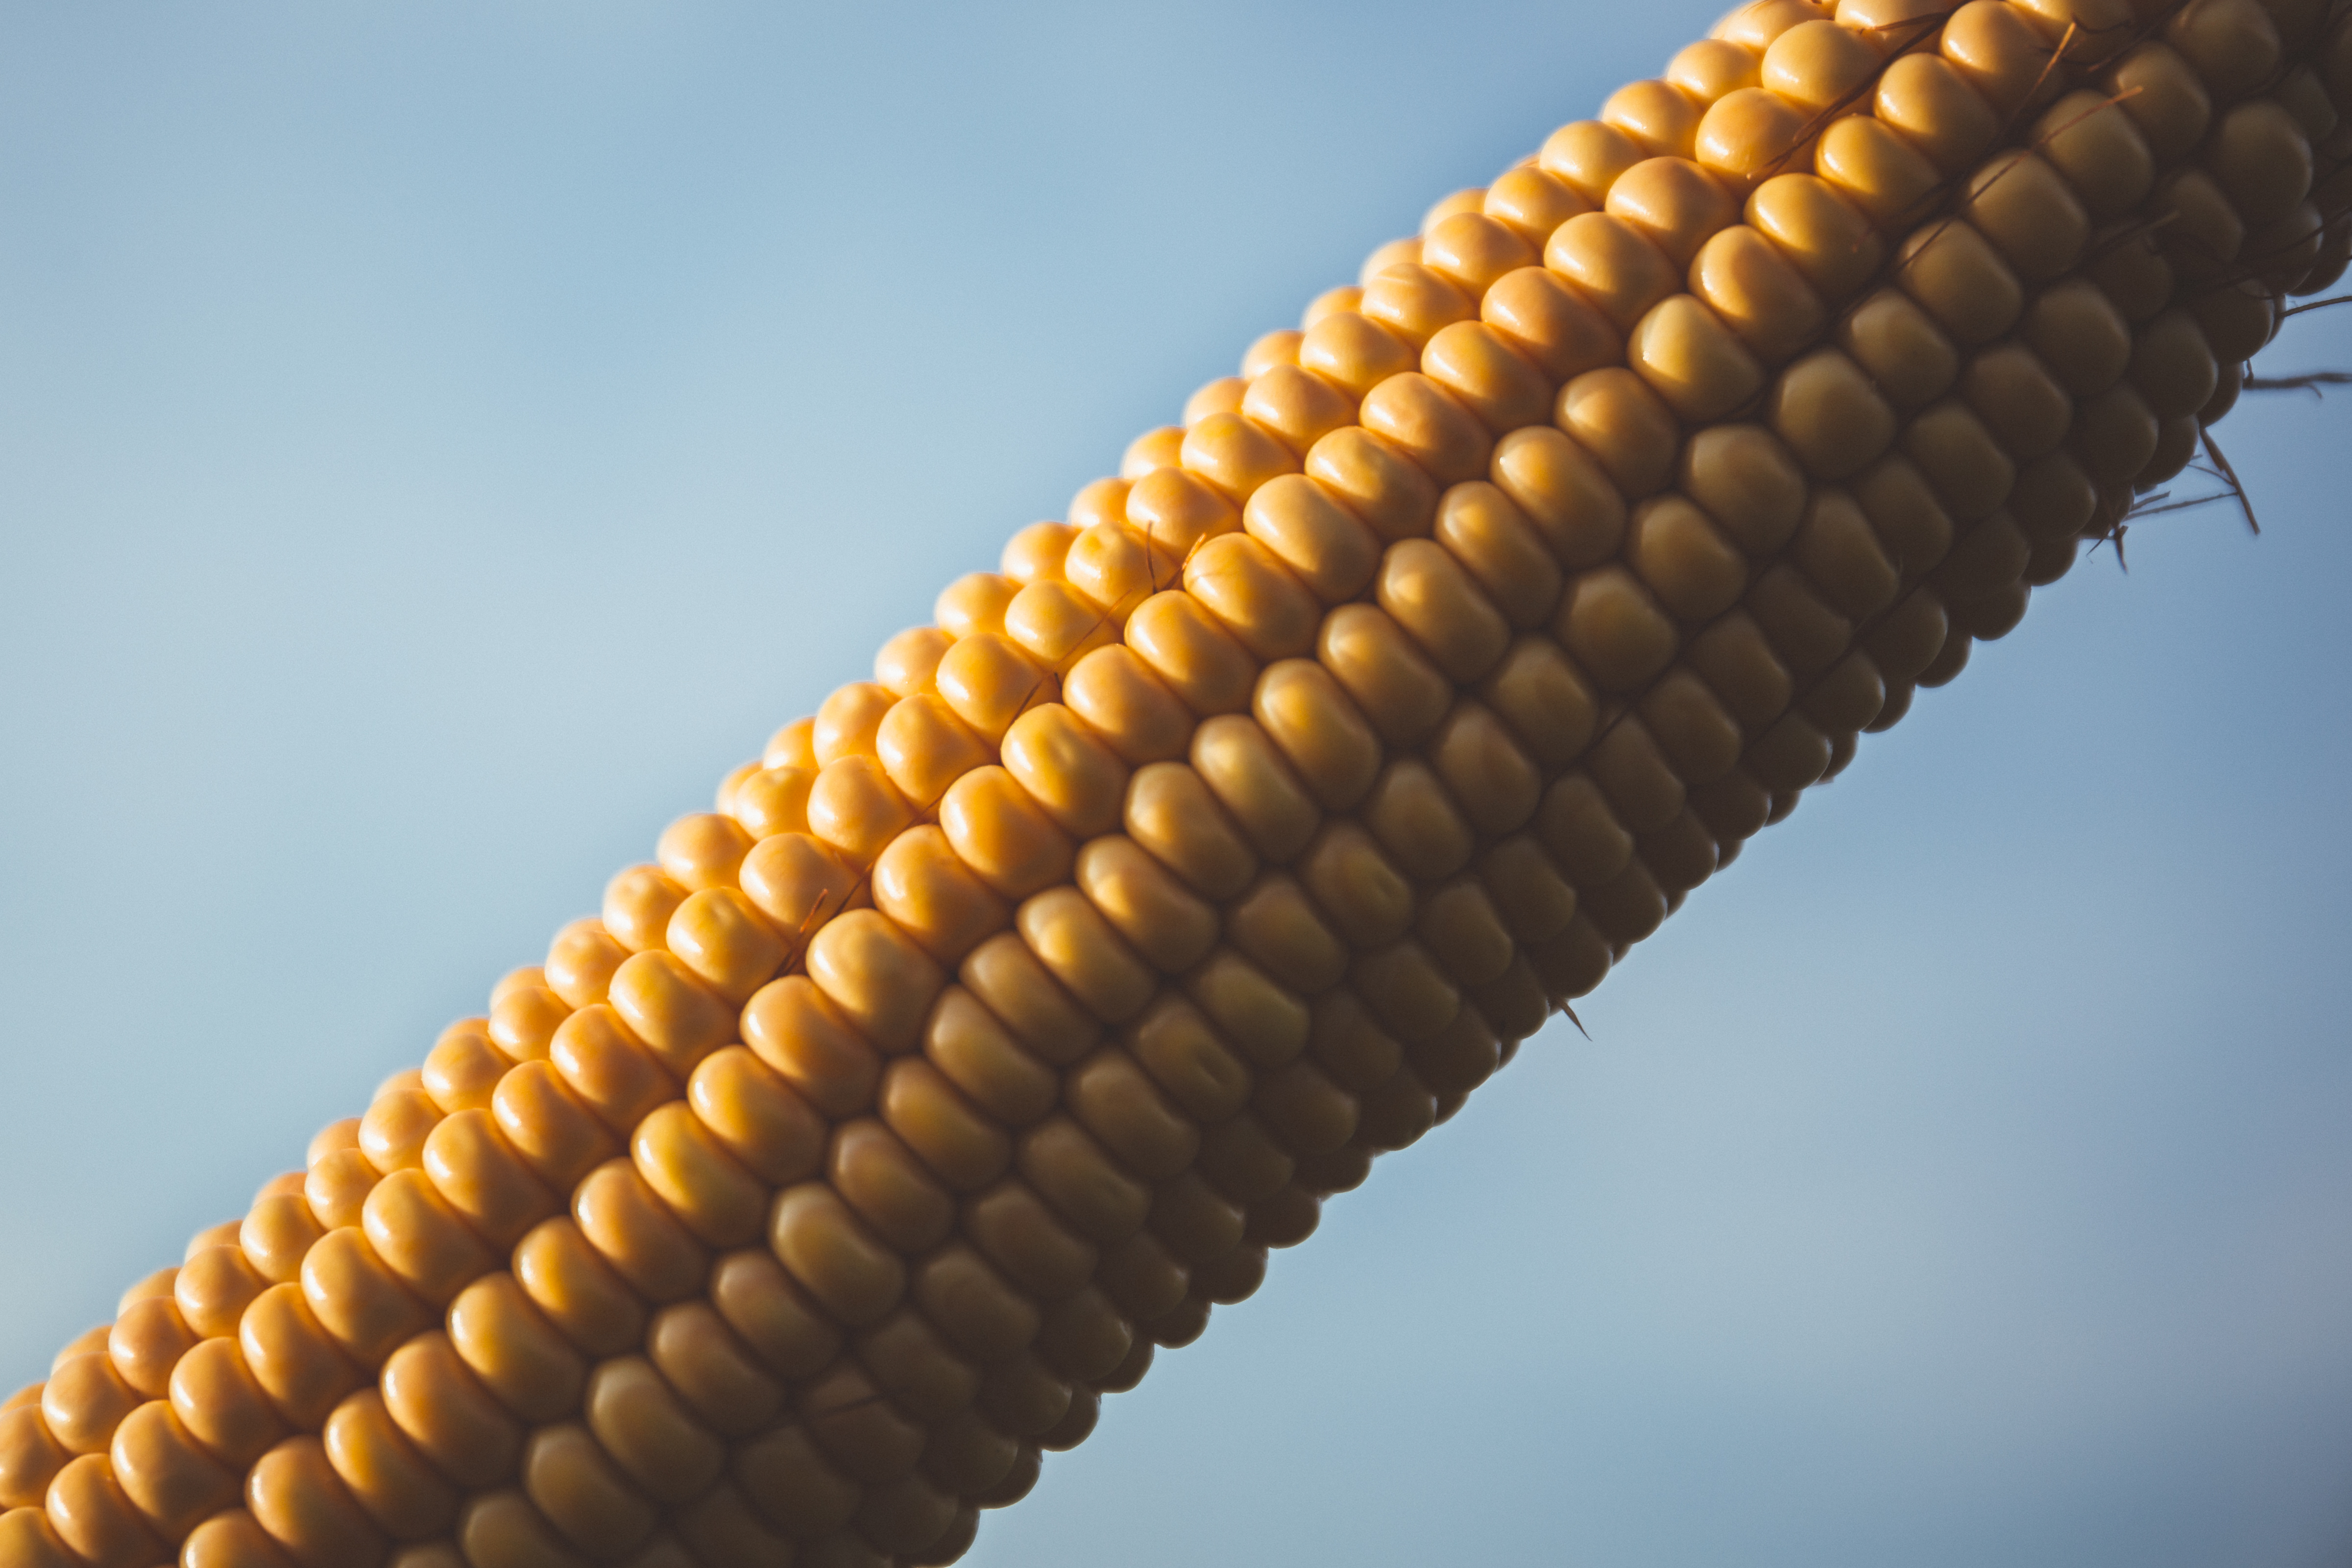
food, color, corn, yellow, cob, close up, macro photography, corn on the cob, corn cob, grass family